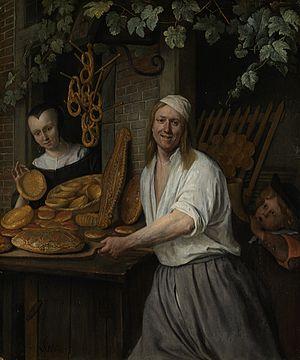
Arent Oostwaard et sa femme
Le Rijksmuseum Amsterdam, plus couramment abrégé en Rijksmuseum, est un musée national néerlandais, situé dans la capitale Amsterdam et consacré aux beaux-arts, à l’artisanat et à l’histoire du pays. Il est le plus important musée des Pays-Bas quant à la fréquentation et au nombre d'œuvres d'art avec plus de 2 450 000 visiteurs en 2014 pour un fonds d'environ un million de pièces.